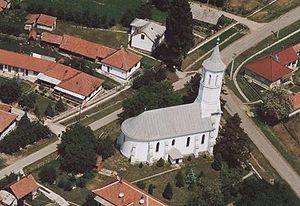
Szamossályi est un village de Hongrie, situé dans le département de Szabolcs-Szatmár-Bereg, à l'extrême est du pays, dans la région de la Grande Plaine occidentale. Le village tire son nom de la rivière Szamos qui y coule.